Rastatt station

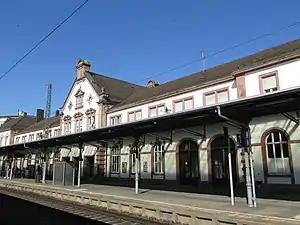

Rastatt station is the main passenger station in the town of Rastatt in the German state of Baden-Württemberg. It is an important station for the Karlsruhe Stadtbahn, being served by four of its lines, which are operated by the Albtal-Verkehrs-Gesellschaft ("Alb Valley Transport Company", AVG). In addition, it is served by regional and long-distance trains operated by Deutsche Bahn. The station is located at chainage 96.5 km on the Rhine Valley Railway and at chainage 82.9 on the Rhine Railway (both chainages are based on the original distance from Mannheim). The station is also the beginning of the Murg Valley Railway.